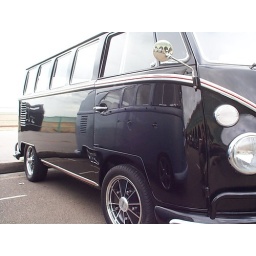
A nice shiny VW van, with another van reflected in the side. Part of the VW London to Brighton run of 2004